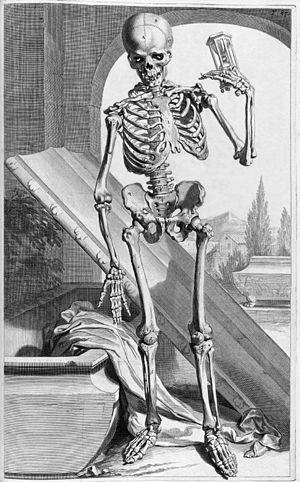
Gérard de Lairesse ou Gérard Lairesse, baptisé à Liège, le 11 septembre 1641 et enterré à Amsterdam, le 21 ou 28 juillet 1711, est un peintre, décorateur, dessinateur, graveur et un théoricien de l’art néerlandais d'origine liégeoise, de la fin du siècle d’or. Son œuvre appartient au classicisme. Il fut surnommé en France le Poussin hollandais.